Feminism in culture

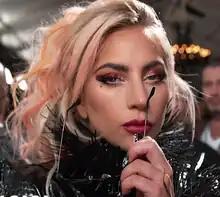
Lady Gaga is an example of recent female feminist musicians.

Women's music (or womyn's music or wimmin's music) is the music by women, for women, and about women. The genre emerged as a musical expression of the second-wave feminist movement as well as the labor, civil rights, and peace movements. The movement was started by lesbians such as Cris Williamson, Meg Christian, and Margie Adam, African-American women activists such as Bernice Johnson Reagon and her group Sweet Honey in the Rock, and peace activist Holly Near. Other women such as Madonna, Cyndi Lauper and Lady Gaga have also revolutionized feminist music today by breaking barriers and allowing artists from all walks of life to have their time in the spotlight. Women's music also refers to the wider industry of women's music that goes beyond the performing artists to include studio musicians, producers, sound engineers, technicians, cover artists, distributors, promoters, and festival organizers who are also women.